Ignacio Flores (Mexican footballer)

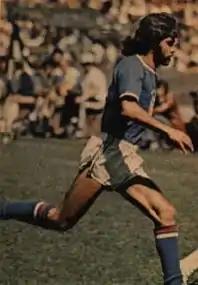
Flores playing for Cruz Azul

Ignacio Flores Ocaranza (31 July 1953 – 11 August 2011) was a Mexican professional footballer who played as a right-back.